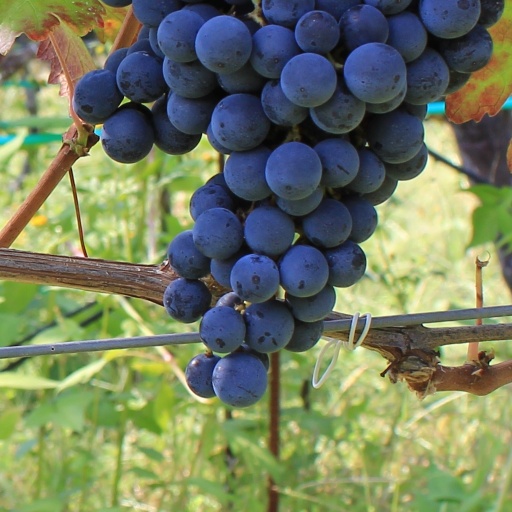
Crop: grape